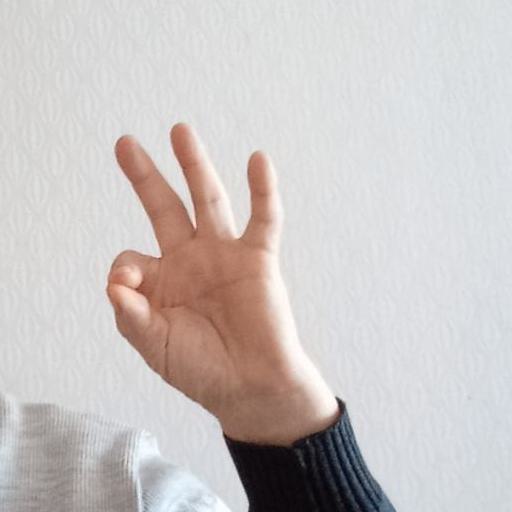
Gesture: ok